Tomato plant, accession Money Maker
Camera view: tilt-top (135 deg); turntable rotation: 270 degrees
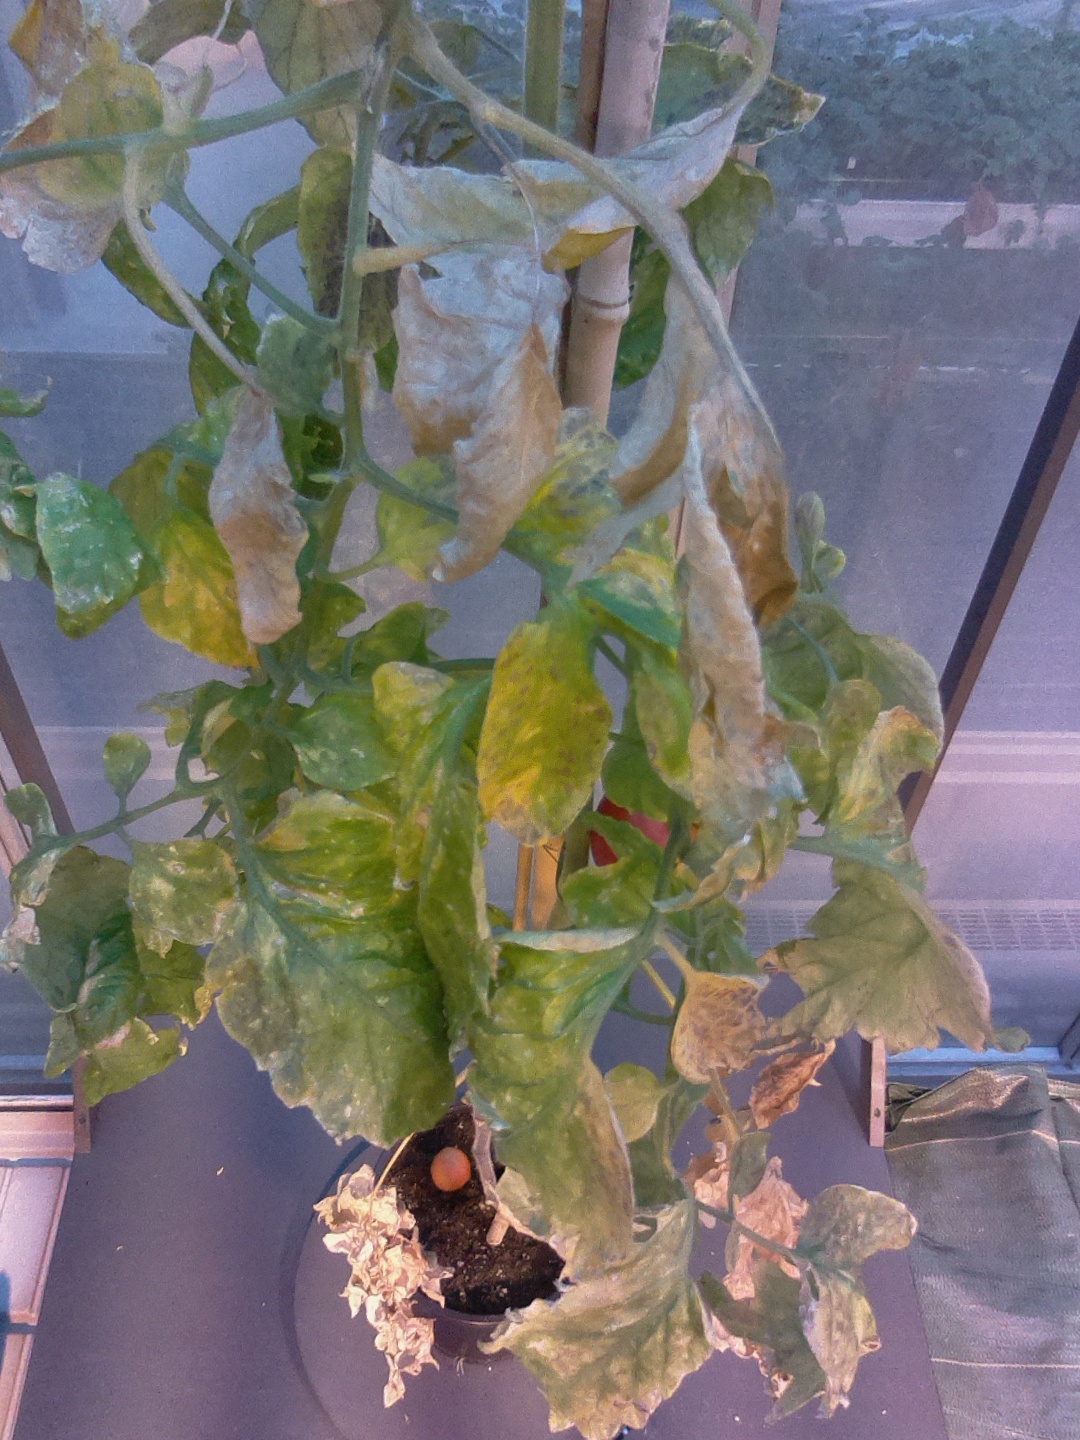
BBCH growth stage 81: 10%-20% of fruits show typical fully ripe color